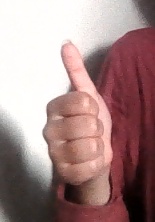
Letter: aleff